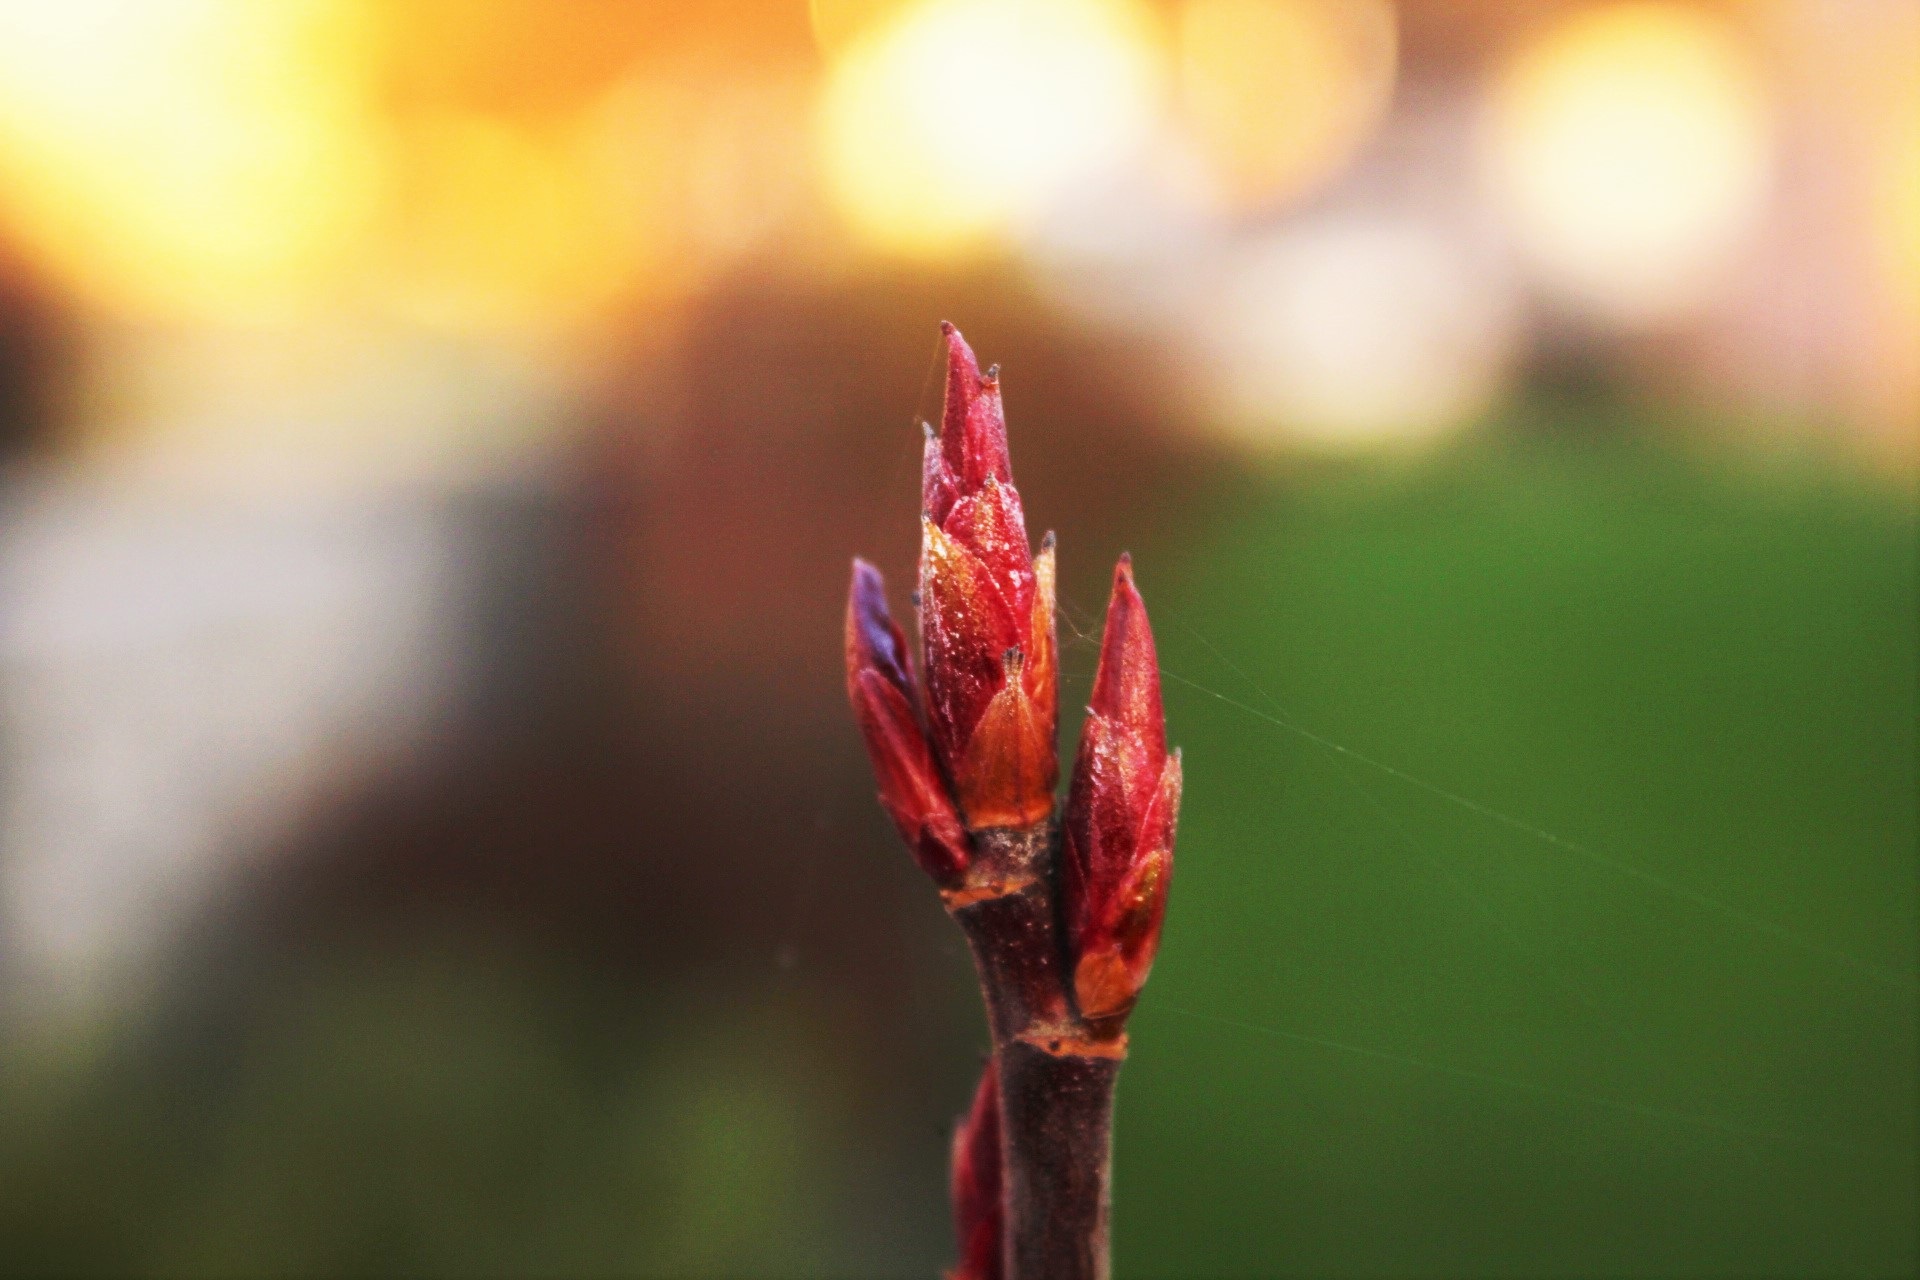
tree, nature, branch, blossom, plant, sun, photography, leaf, flower, petal, bloom, red, autumn, close, flora, close up, bud, flower garden, macro photography, flowering plant, plant stem, land plant